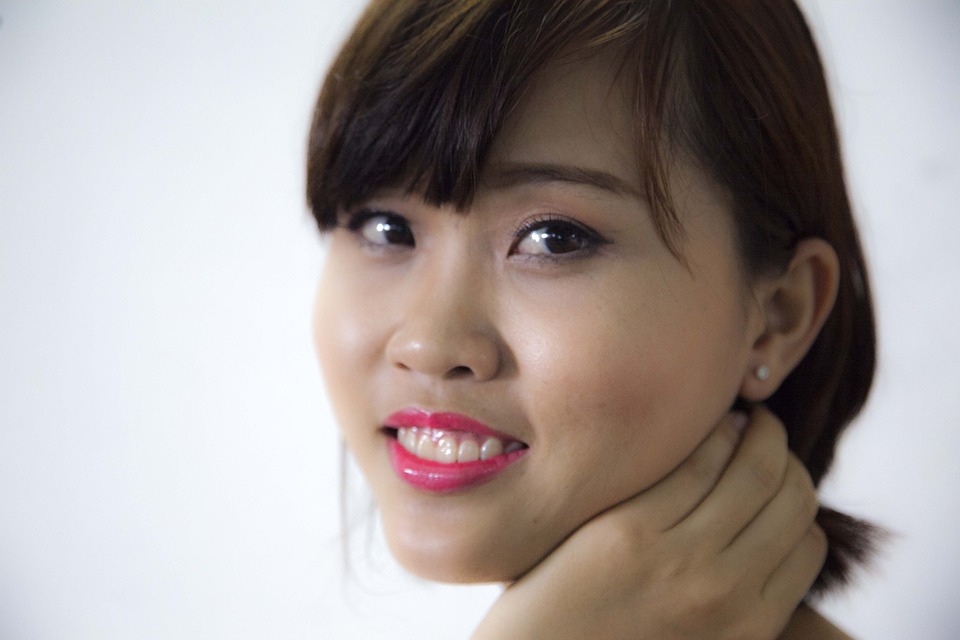
Gender: women